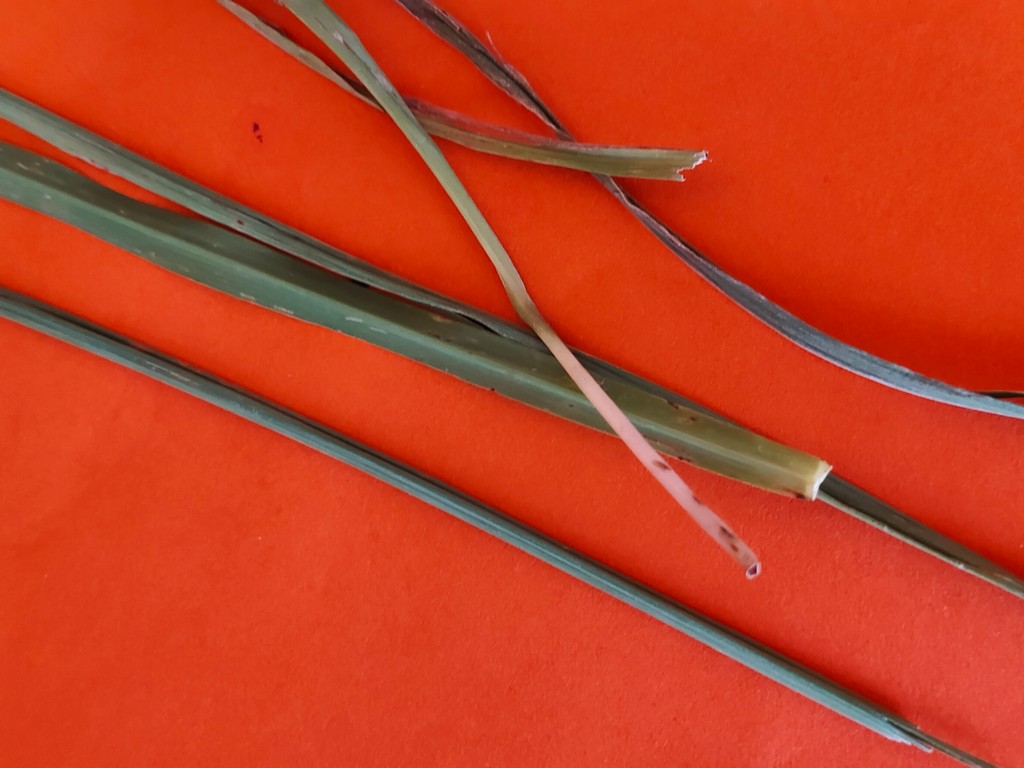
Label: Unhealthy